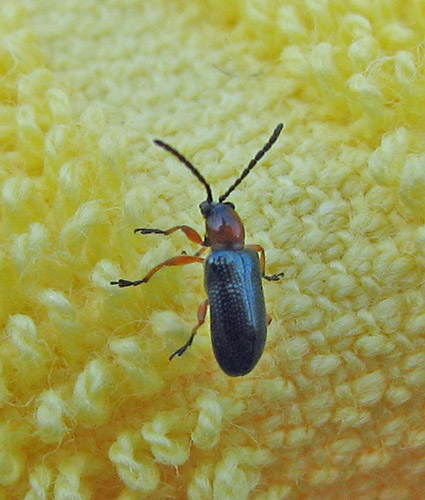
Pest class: cereal_leaf_beetle